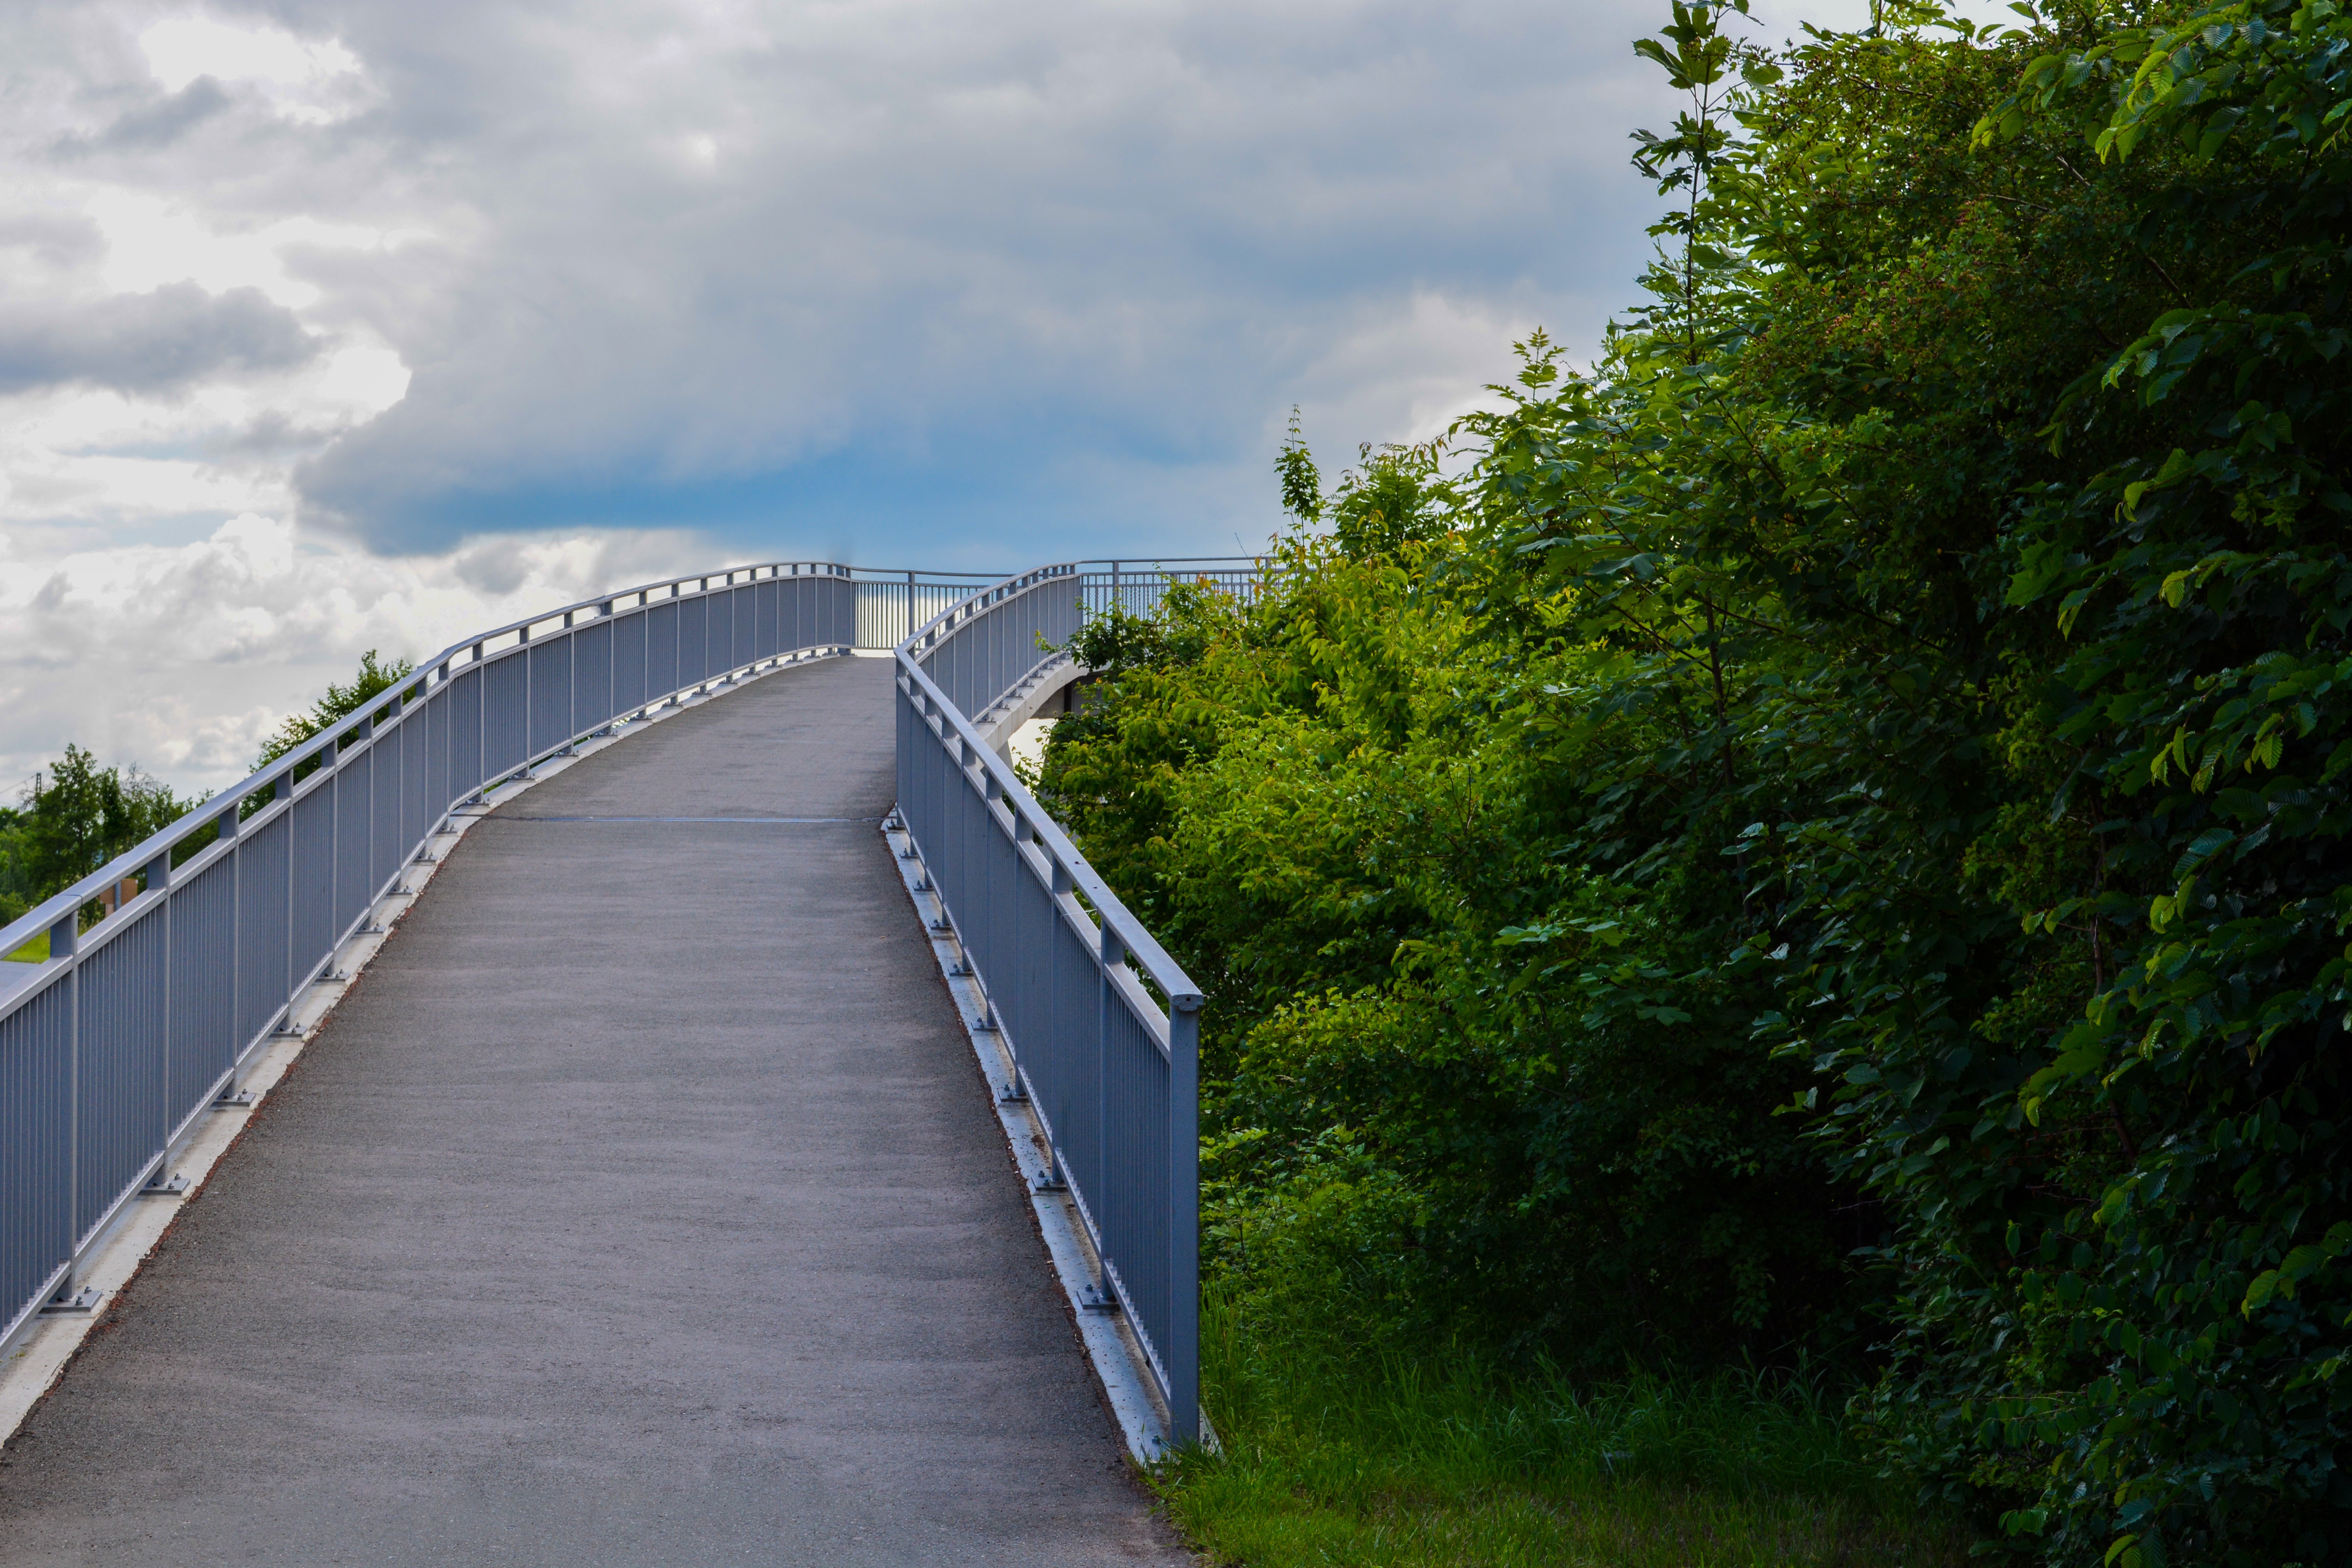
sky, road, bridge, highway, river, walkway, green, blue, reservoir, waterway, clouds, infrastructure, bushes, away, nonbuilding structure